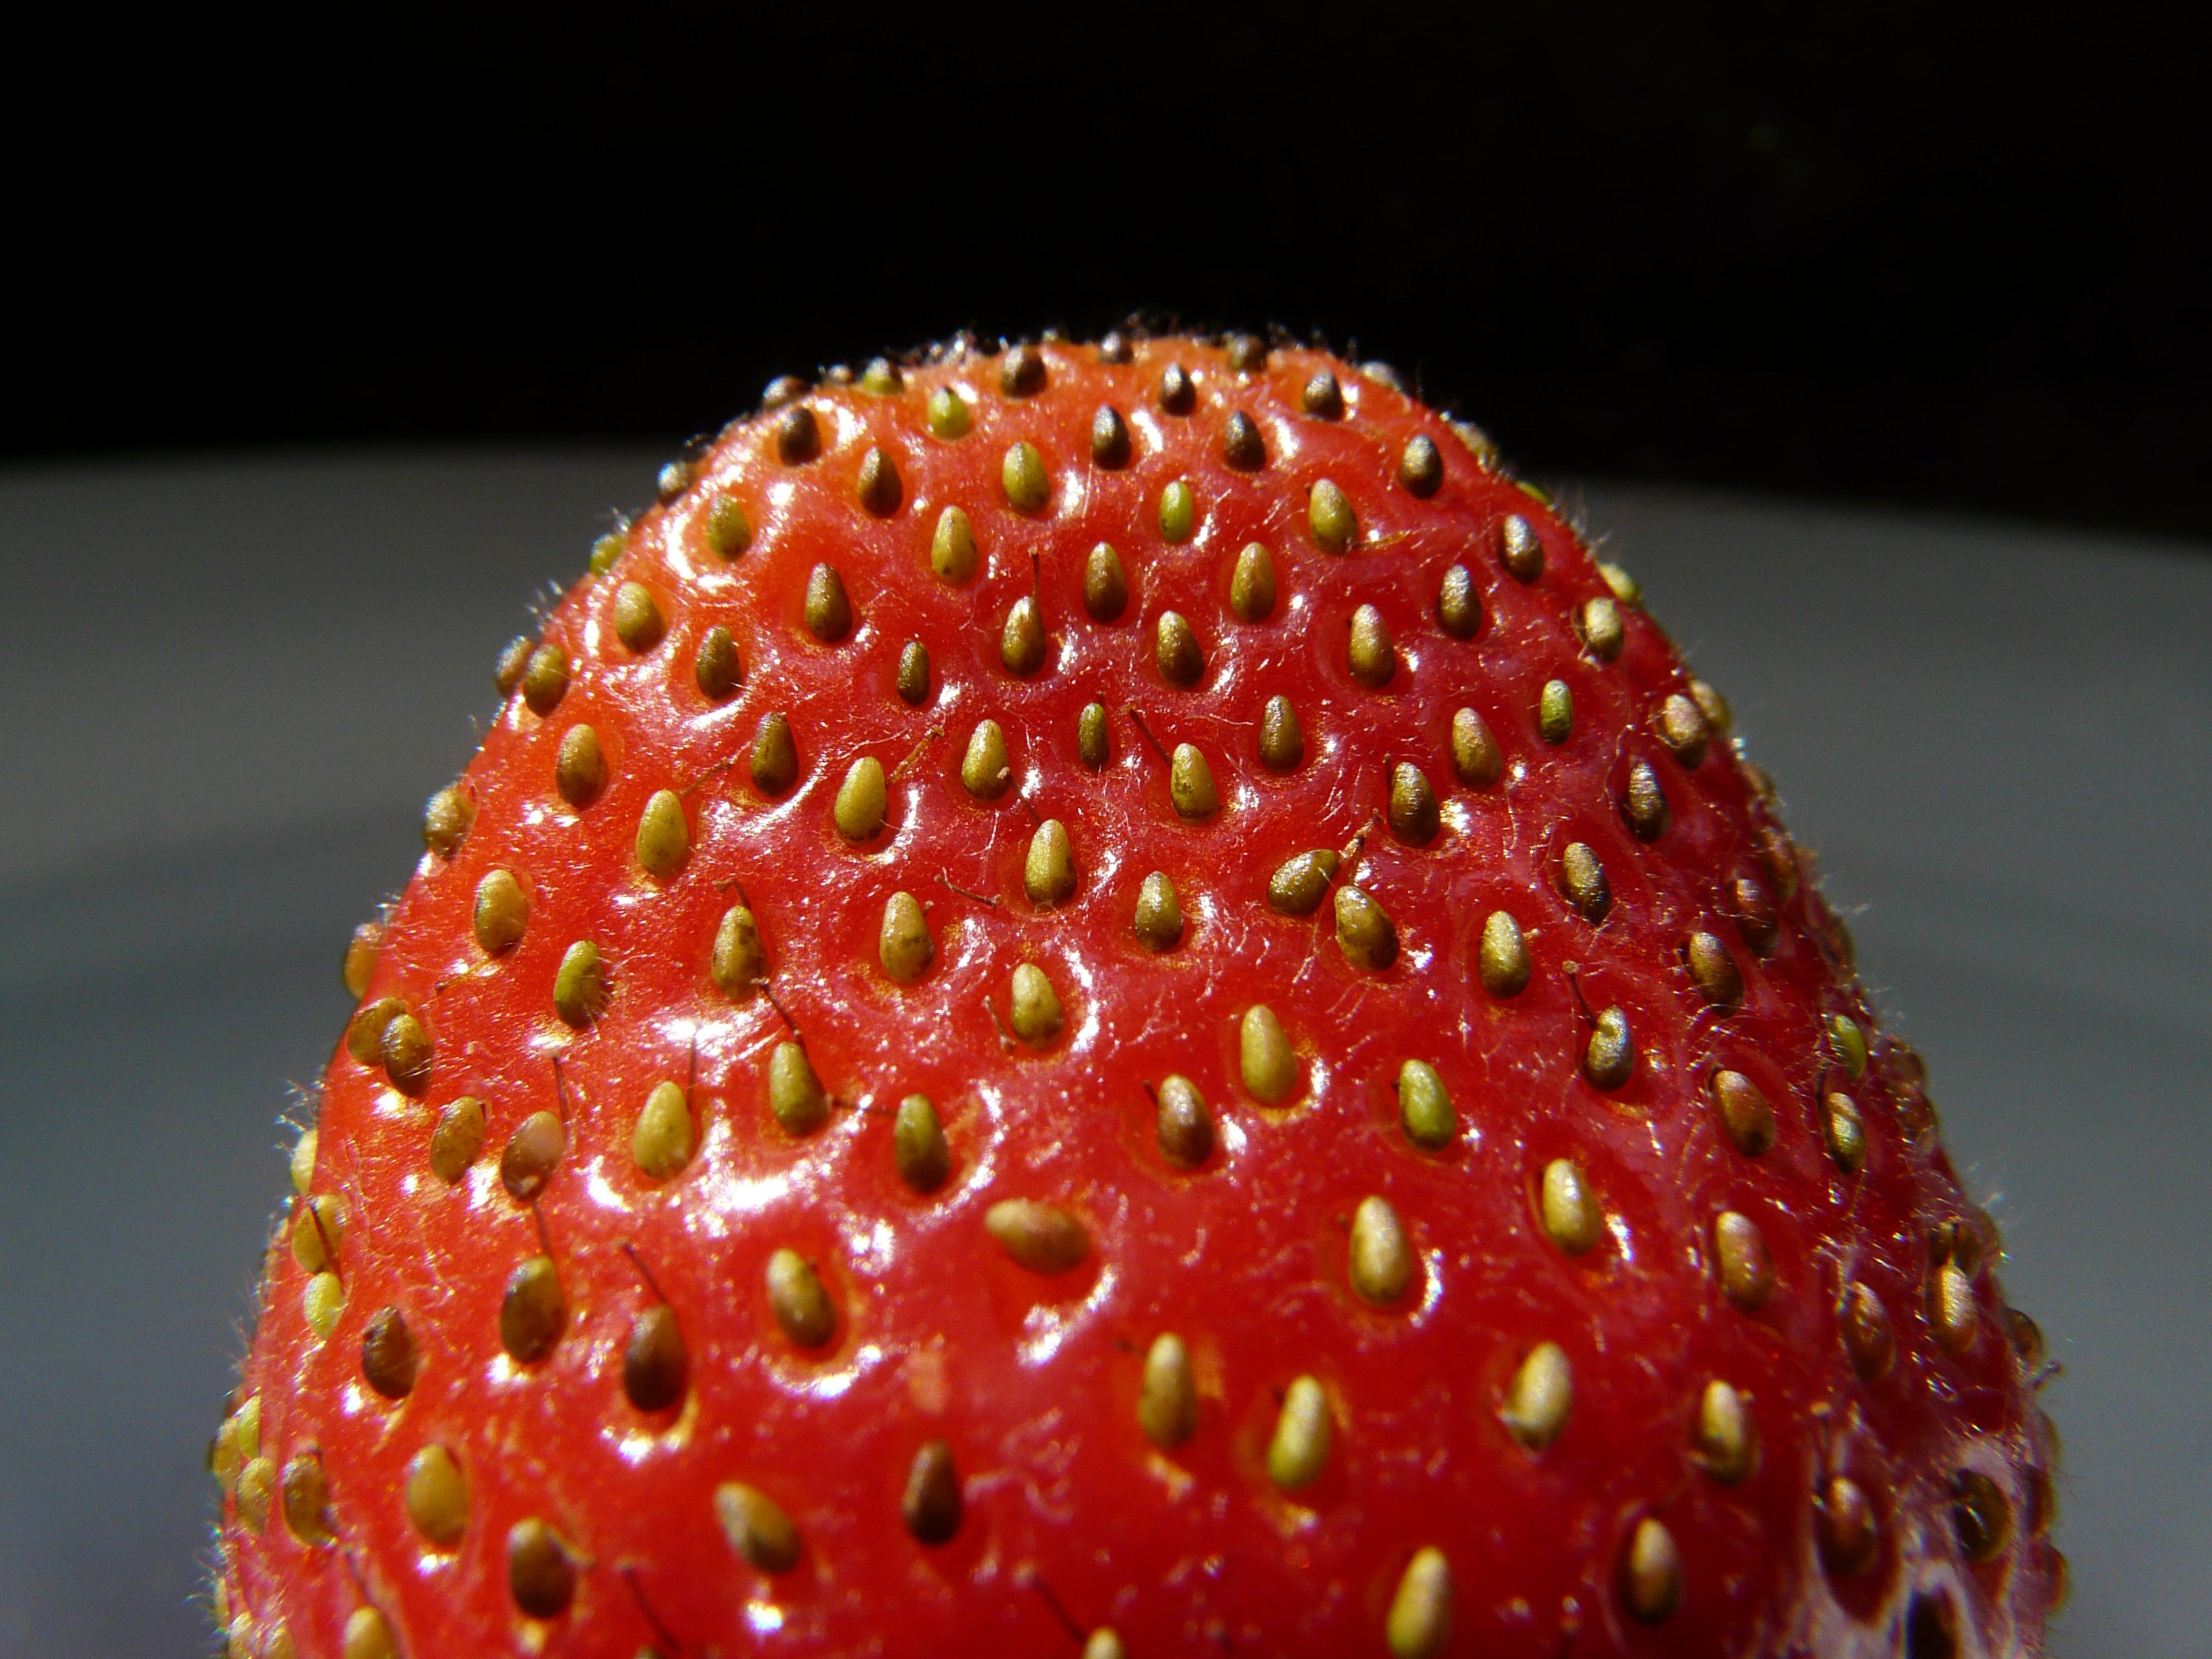
plant, fruit, sweet, food, red, produce, delicious, strawberry, berries, fruits, strawberries, macro photography, fruity, fragaria, collective nut fruit, noisette, garden strawberry